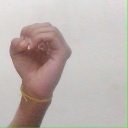
अक्षर: ऊ